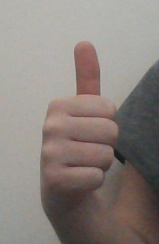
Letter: aleff